Puerto Rico Islanders

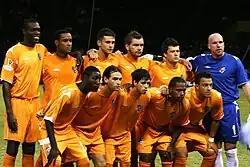
Islanders starting line-up vs Marathon at the Juan Ramon Loubriel during the 2008–2009 CCL.

The Islanders were later matched up against regional powerhouse L.D. Alajuelense of Costa Rica in the preliminary round of the CONCACAF Champions League. The first leg of the series was played on August 27, 2008, in the Alajuelense home ground, the Estadio Alejandro Morera Soto and in front of 900 spectators, the game ended with a hard-fought 1–1 draw. The second leg was played on September 3, and it took the Islanders two late goals to come from behind and win the game 2–1; with an aggregate of 3–2, the Islanders advanced to the group stage, being placed in Group D, which included Club Santos Laguna, Tauro F.C., and C.S.D. Municipal. In the first game of this round, the team defeated Tauro F.C. by one goal, with a final score of 2–1. On September 23, the Islanders defeated Santos Laguna, 3–1. In the third game, the team tied with Municipal with two goals each. On the return matches, the team lost to Santos FC 3–0 in Torreón, Mexico playing with their "bench" team preparing for their respective USL semi-finals matches. After in a close game back in Puerto Rico it was C.S.D. Municipal's turn in a 0–1 loss with a goal near the end of the match. These two losses had the team in a tight position as they were also going through their USL finals match. It was a must win situation for the last match against Tauro F.C. in Panama or at least a tie in order to qualify for the next stage in the tournament. On October 29, 2008, Islanders FC vs Tauro F.C. ended in a battled 2–2 match which resulted in favor of Islanders FC and qualified them for the final eight of the CONCACAF Champions League. On December 10, 2008, the Islanders were paired against C.D. Marathón in the final eight draft. On February 26, 2009, the team defeated C.D. Marathón 2–1, playing at Juan Ramón Loubriel Stadium. In the second date of this stage, they pulled off a last-minute victory, one goal to none, in a game that took place at San Pedro Sula. On March 17, 2009, The Islanders defeated Cruz Azul, two goals to none, in the first leg of the semifinals in Bayamón. On the second leg, played on April 7, 2009, Cruz Azul won 2–0 and drove the game into extra time, where it ended 3–1, the away goal not being a tie breaker because the away goals rule do not apply in extra time in CONCACAF. The game was decided on penalties and ended 4–2 in favor of Cruz Azul.